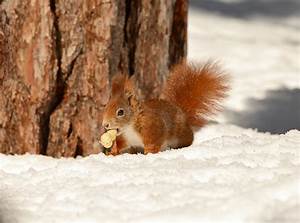
Label: scoiattolo